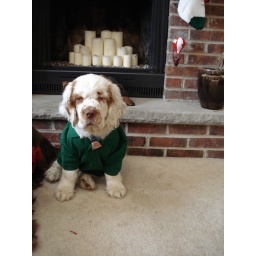
Baby Otto in his little green polo shirt